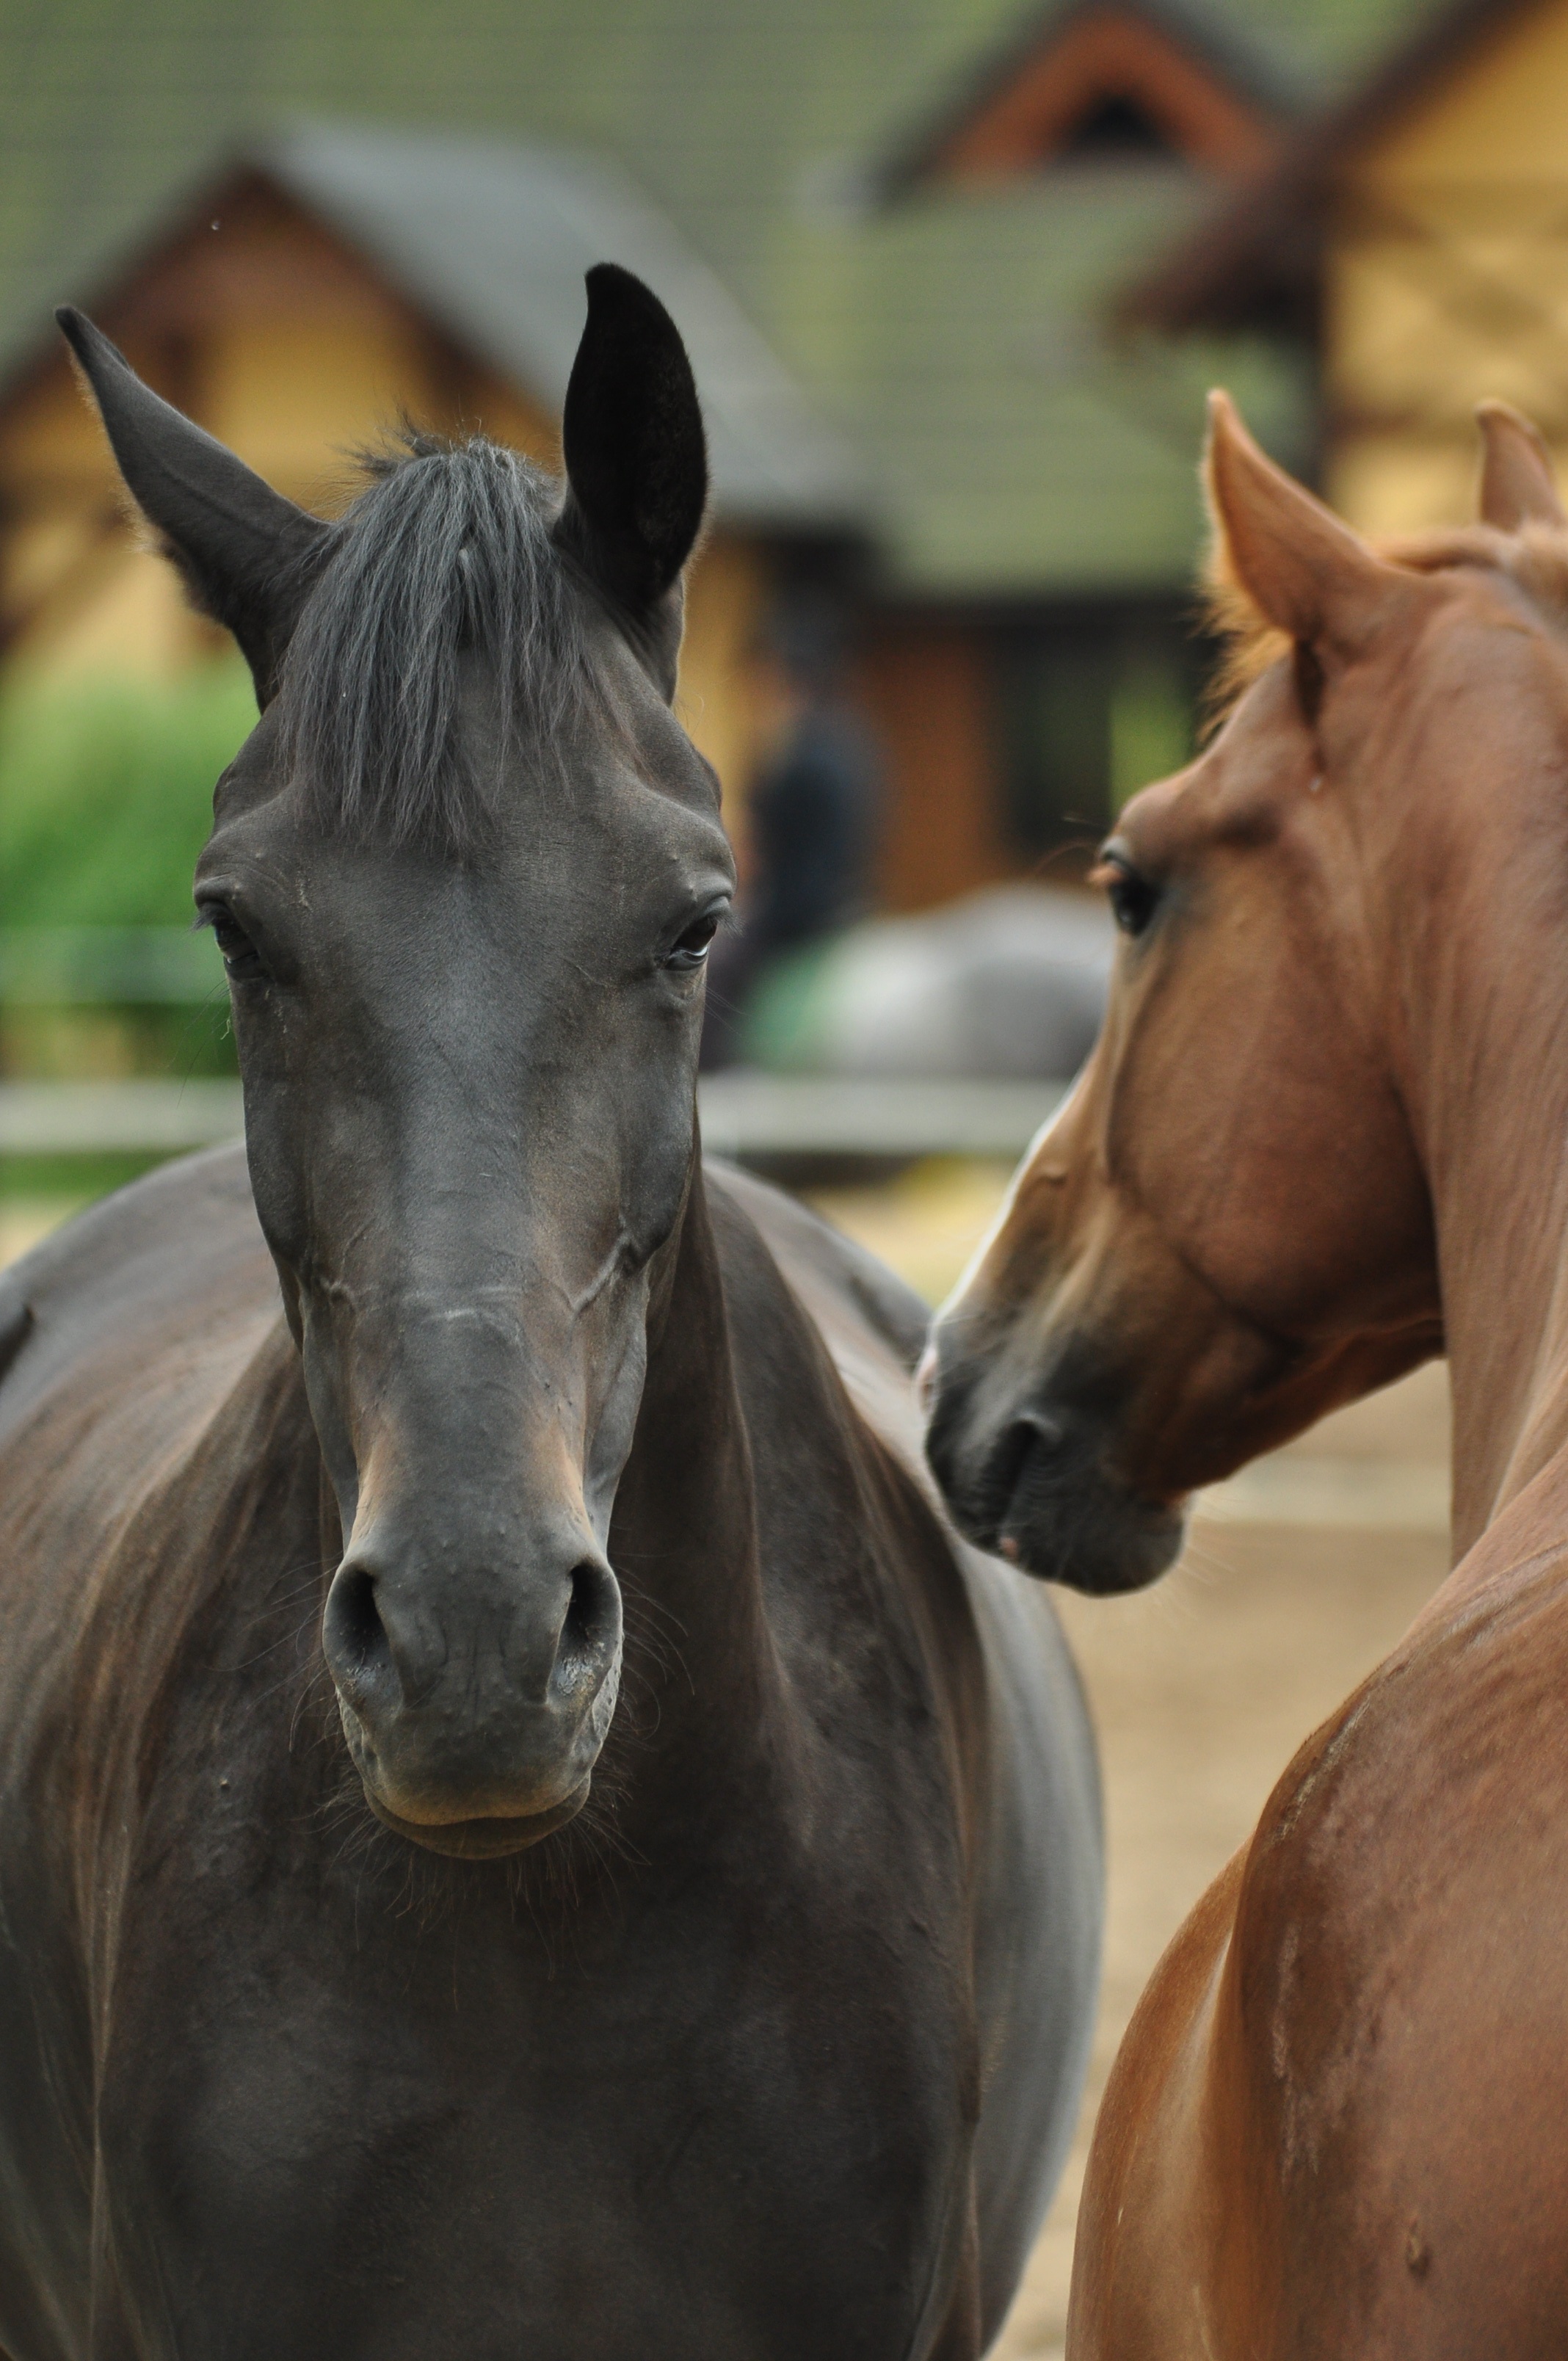
animal, horse, mammal, stallion, mane, fauna, horses, pony, head, vertebrate, mare, foal, colt, the horse, the head of a horse, horse like mammal, mustang horse